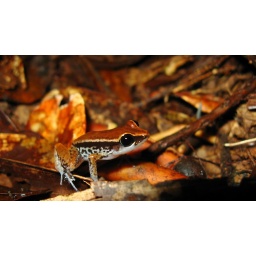
Eleutherodactylus richmondi male crawling on the forest floor ef Carite National Forest in Puerto Rico. Taken on NOvember 11, 2009.